Dangerous Streets

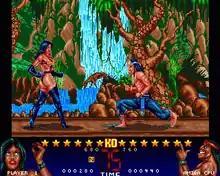
Gameplay screenshot, showing a match between Luisa and Macalosh

"Dangerous Streets" offers two-player battles, single matches against the computer, and a tournament mode. The eight characters can be controlled with either a joystick or a keyboard and have the ability to punch or kick in the range of weak, medium, and strong. The characters in their portraits below the playfield will appear more injured as they take more damage in game.